Penny gaff

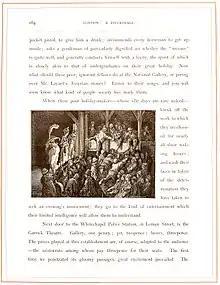
The penny gaff, by Gustave Doré in 1872.

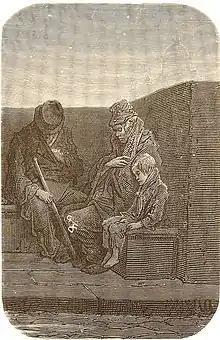
Penny gaff frequenters, by Gustave Doré.

A penny gaff was a form of popular entertainment for the lower classes in 19th-century England. It consisted of short, theatrical entertainments which could be staged wherever space permitted, such as the back room of a public house or small hall. Unsophisticated, the props and scenery rarely consisted of more than a stage and a piano. The lessee of the venue would often stand by the stage, calling out when each act should finish in an attempt to maximise the evening's revenue.